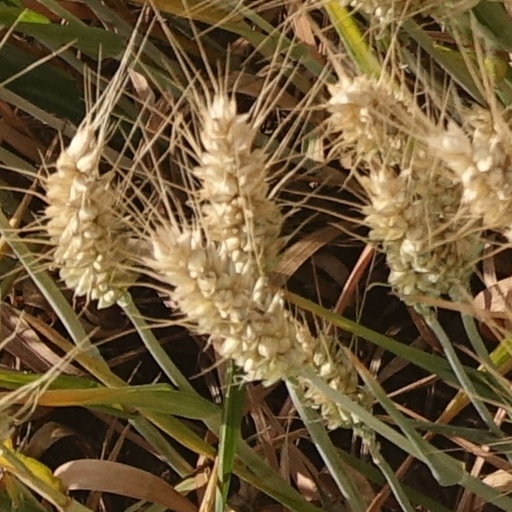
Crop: wheat